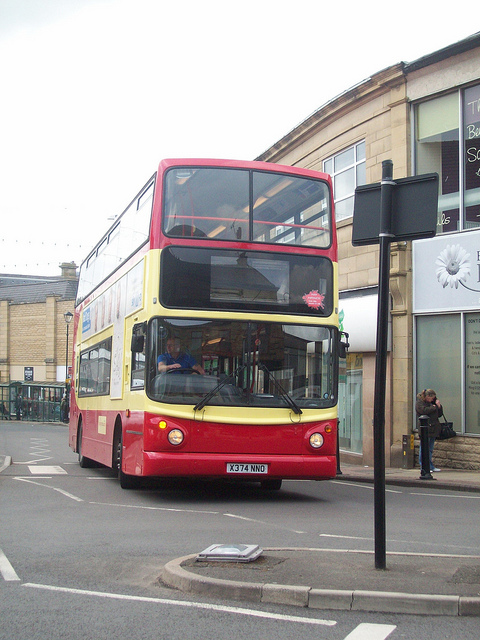
A double deck tour bus pulling onto a road with passenger.

A two story bus driving down a city street

A red double decker bus driving on a city street.

A double decker bus is driving down the street.

A red and yellow bus on a city street.